List of Douglas DC-4 operators

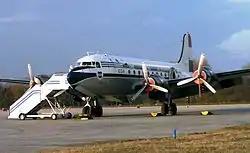
DC-4 operated by the Dutch Dakota Association in the "Flying Dutchman" colours of KLM

This is a list of operators of the Douglas DC-4, Douglas C-54, Canadair North Star and Douglas R5D.